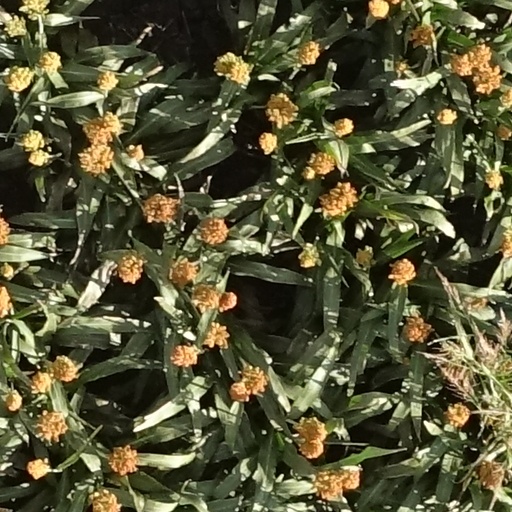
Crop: sorghum